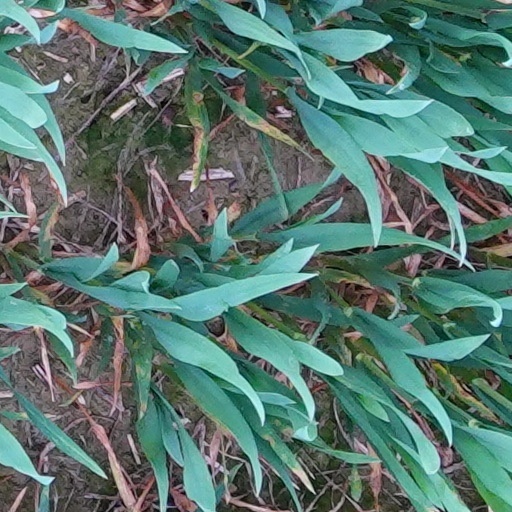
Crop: wheat